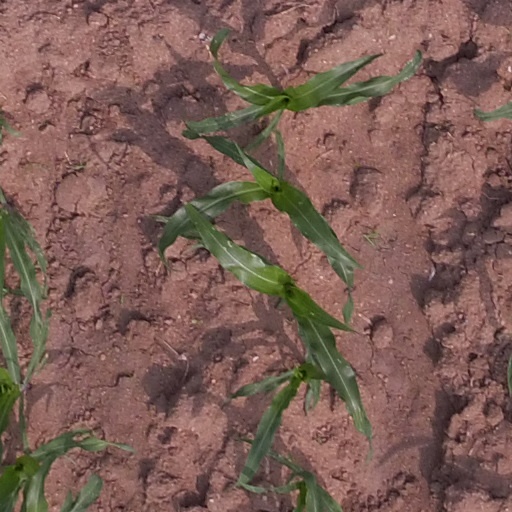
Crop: maize; corn